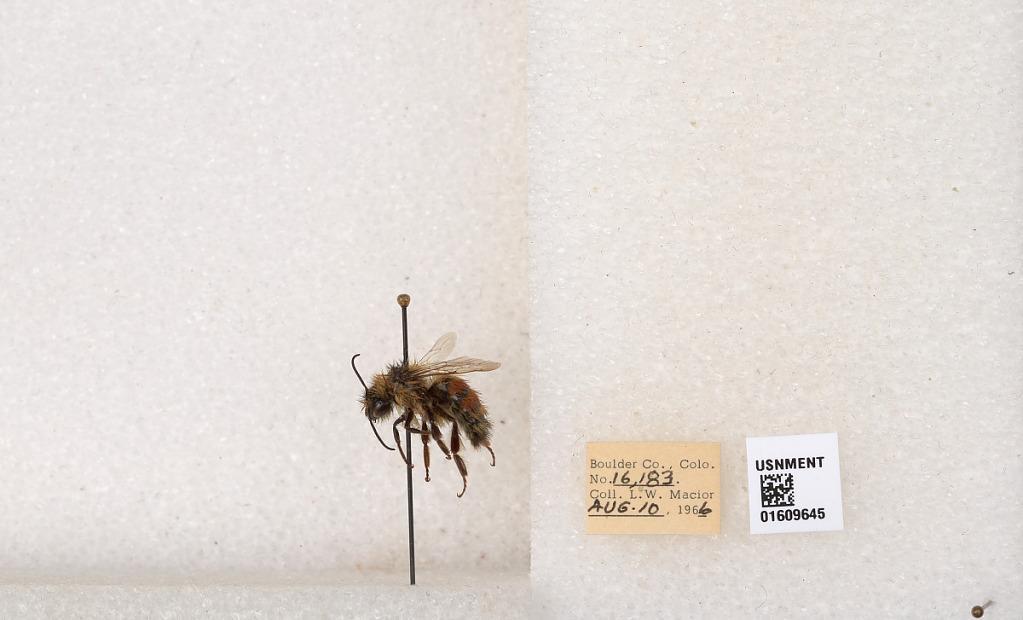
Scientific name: Bombus (Pyrobombus) sylvicola Kirby
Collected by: L. Macior
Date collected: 1966-8-10
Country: United States
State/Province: Colorado
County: Boulder
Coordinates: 40.0263, -105.3